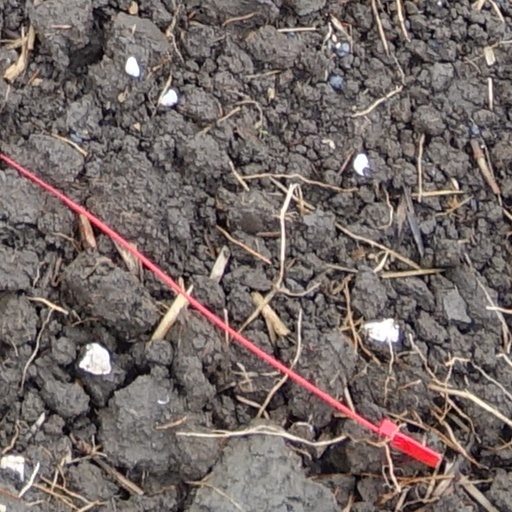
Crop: wheat